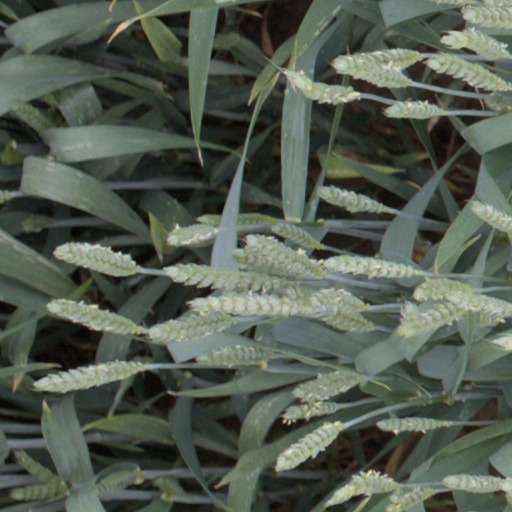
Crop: wheat